York–Beverley line

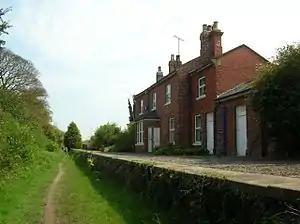
Cherry Burton station, platform and public footpath (2008)

The compulsory purchase powers of the York and North Midland Railway (East Riding Branches) (No. 1) Act 1846 were to expire after three years, with the powers to construct a railway expiring after five; in 1849 the Y&NMR applied for, and obtained a second act of Parliament, the York and North Midland Railway Act 1849 (12 & 13 Vict. c. lx), authorising the abandonment and replacement of the authorised section of the line from Market Weighton to Cherry Burton with a deviation between the same points. The act also extended the original 1846 act of Parliaments's duration of compulsory purchase and construction by two and five years respectively.